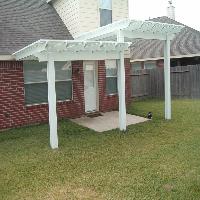
Weather: cloudy or overcast